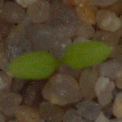
Label: common_chickweed